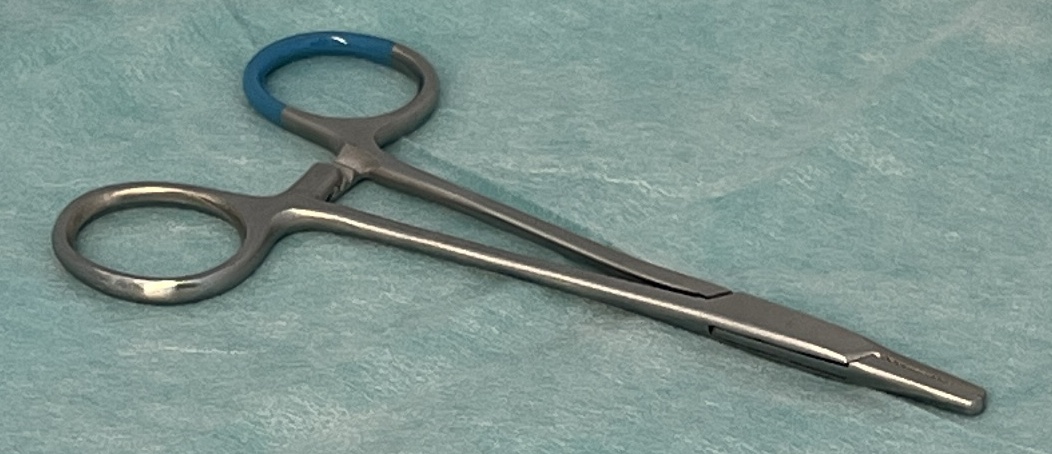
Hinged instrument state: closed